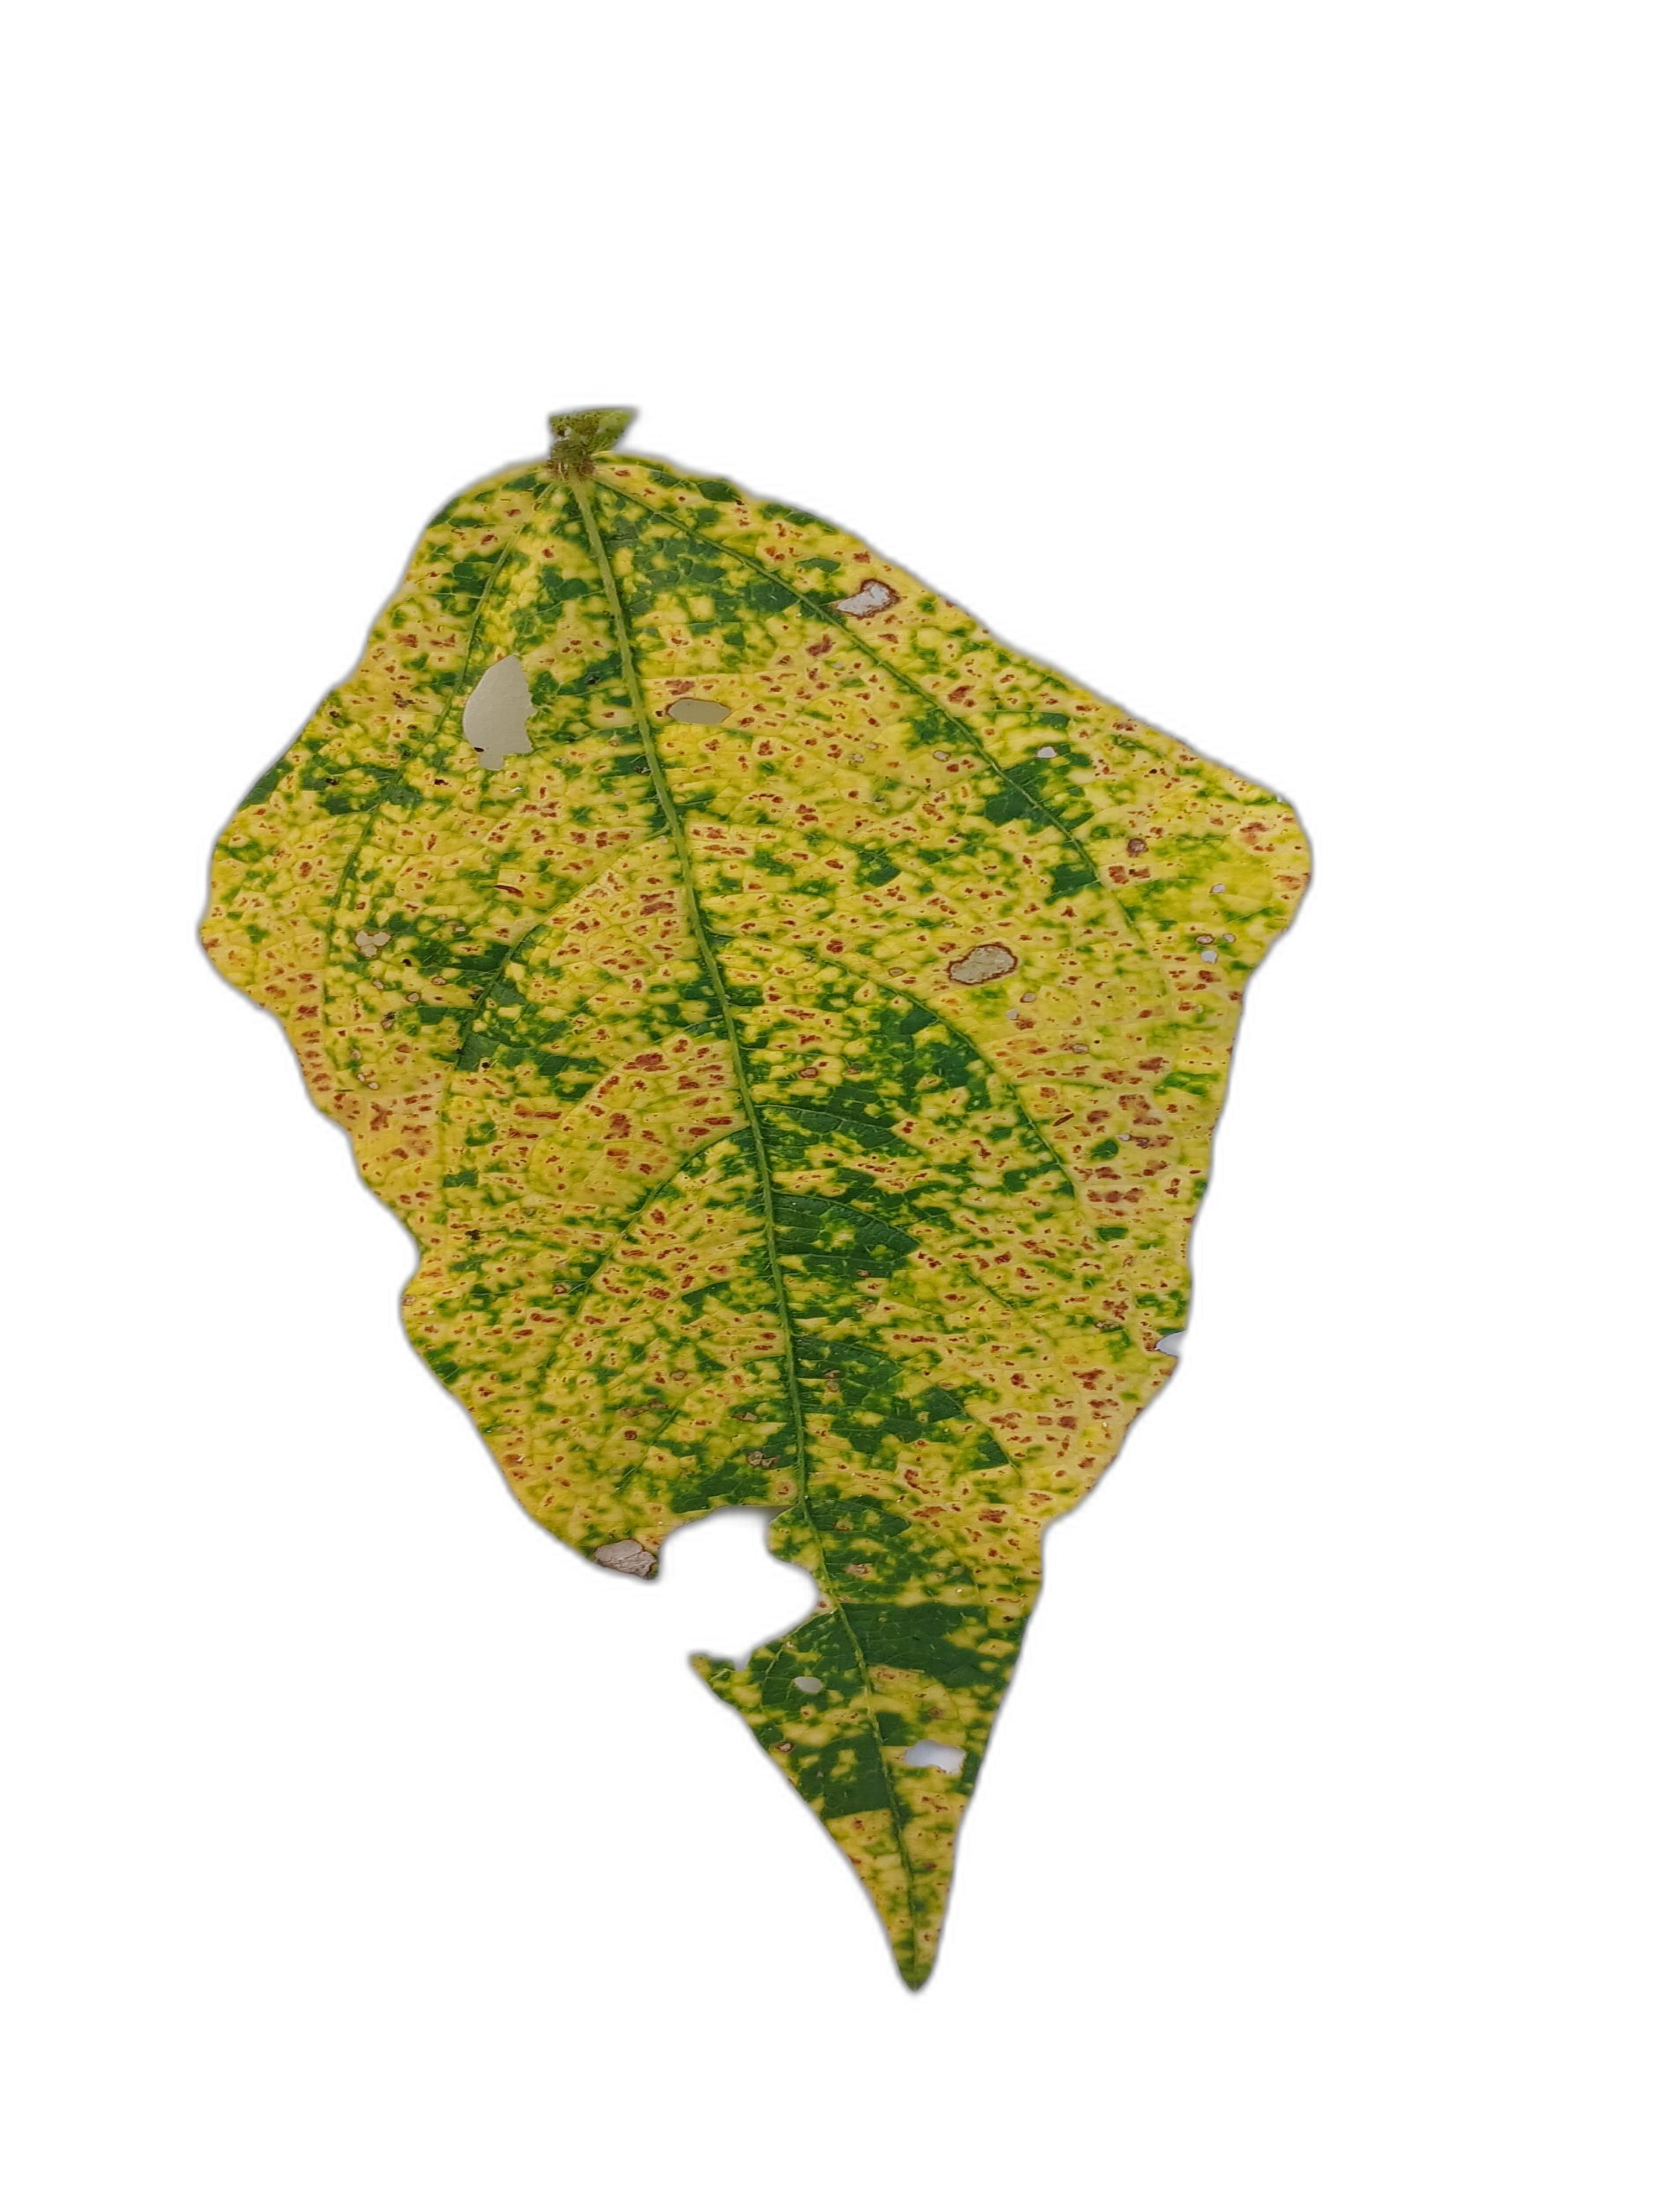
Label: Yellow Mosaic